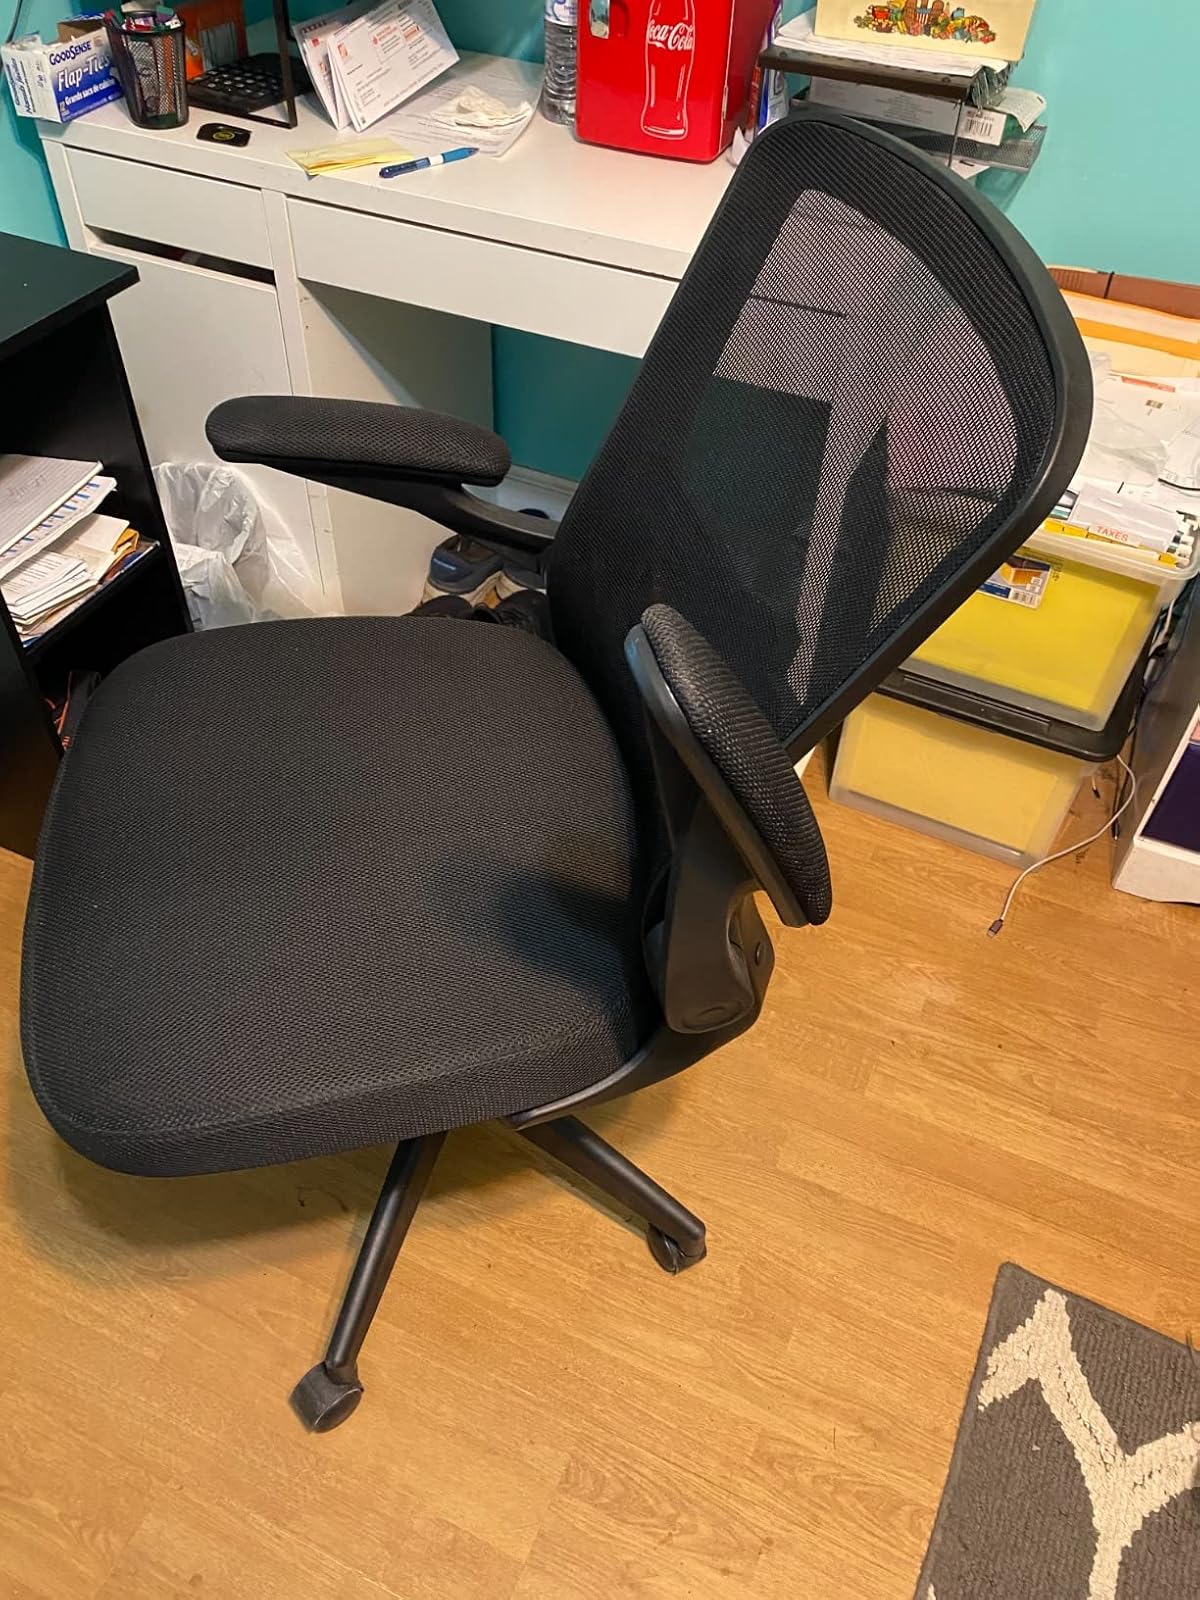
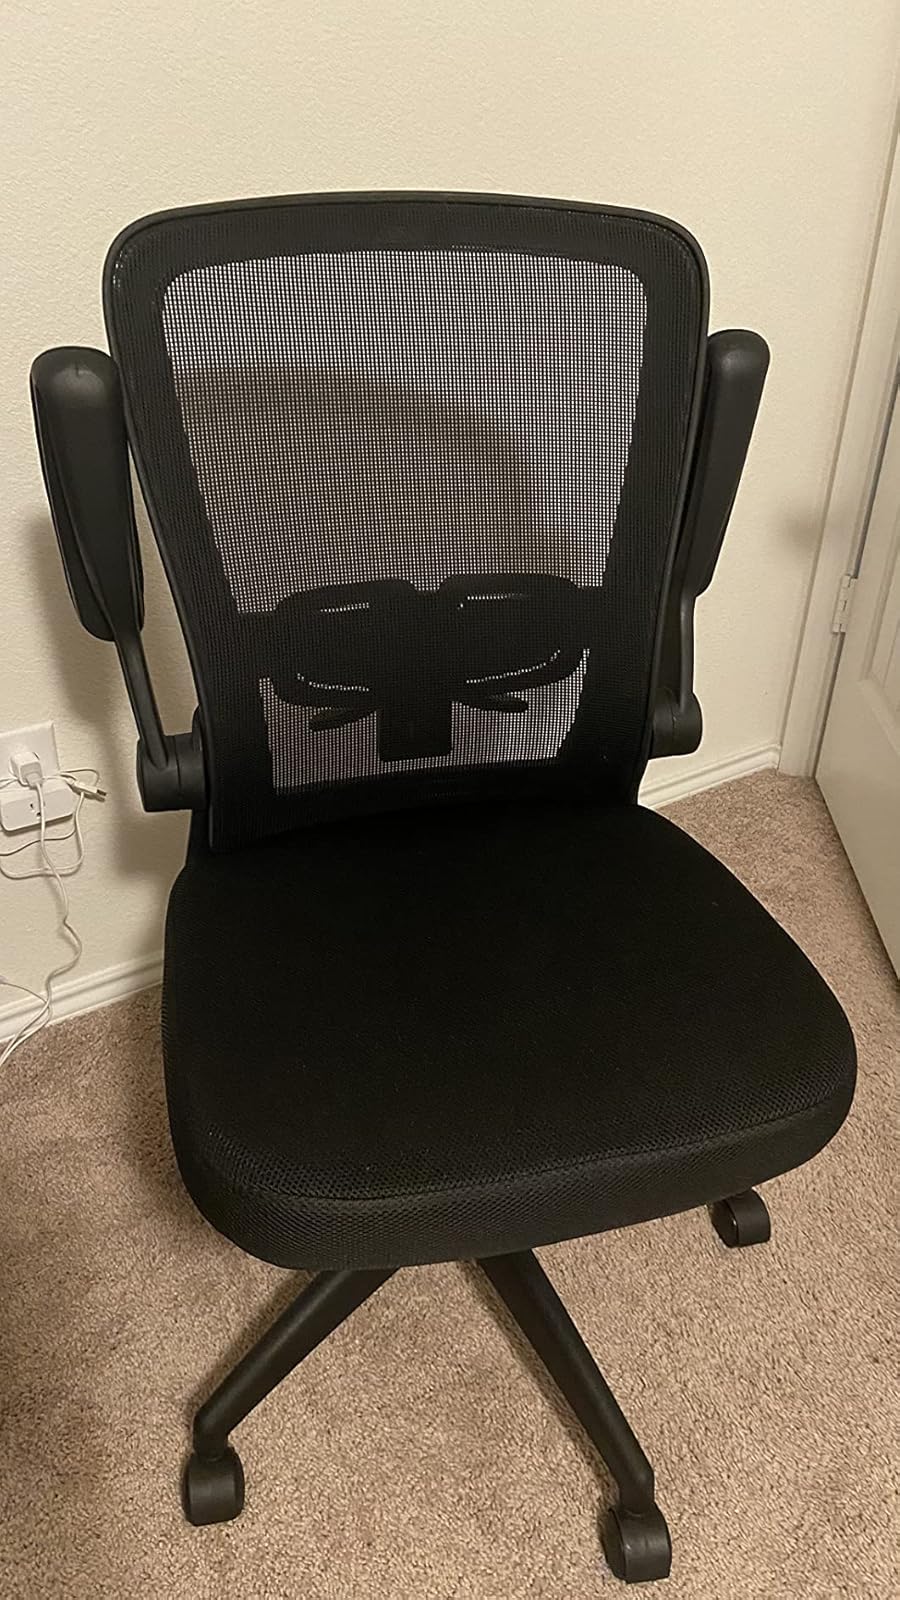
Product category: items_chair
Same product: yes